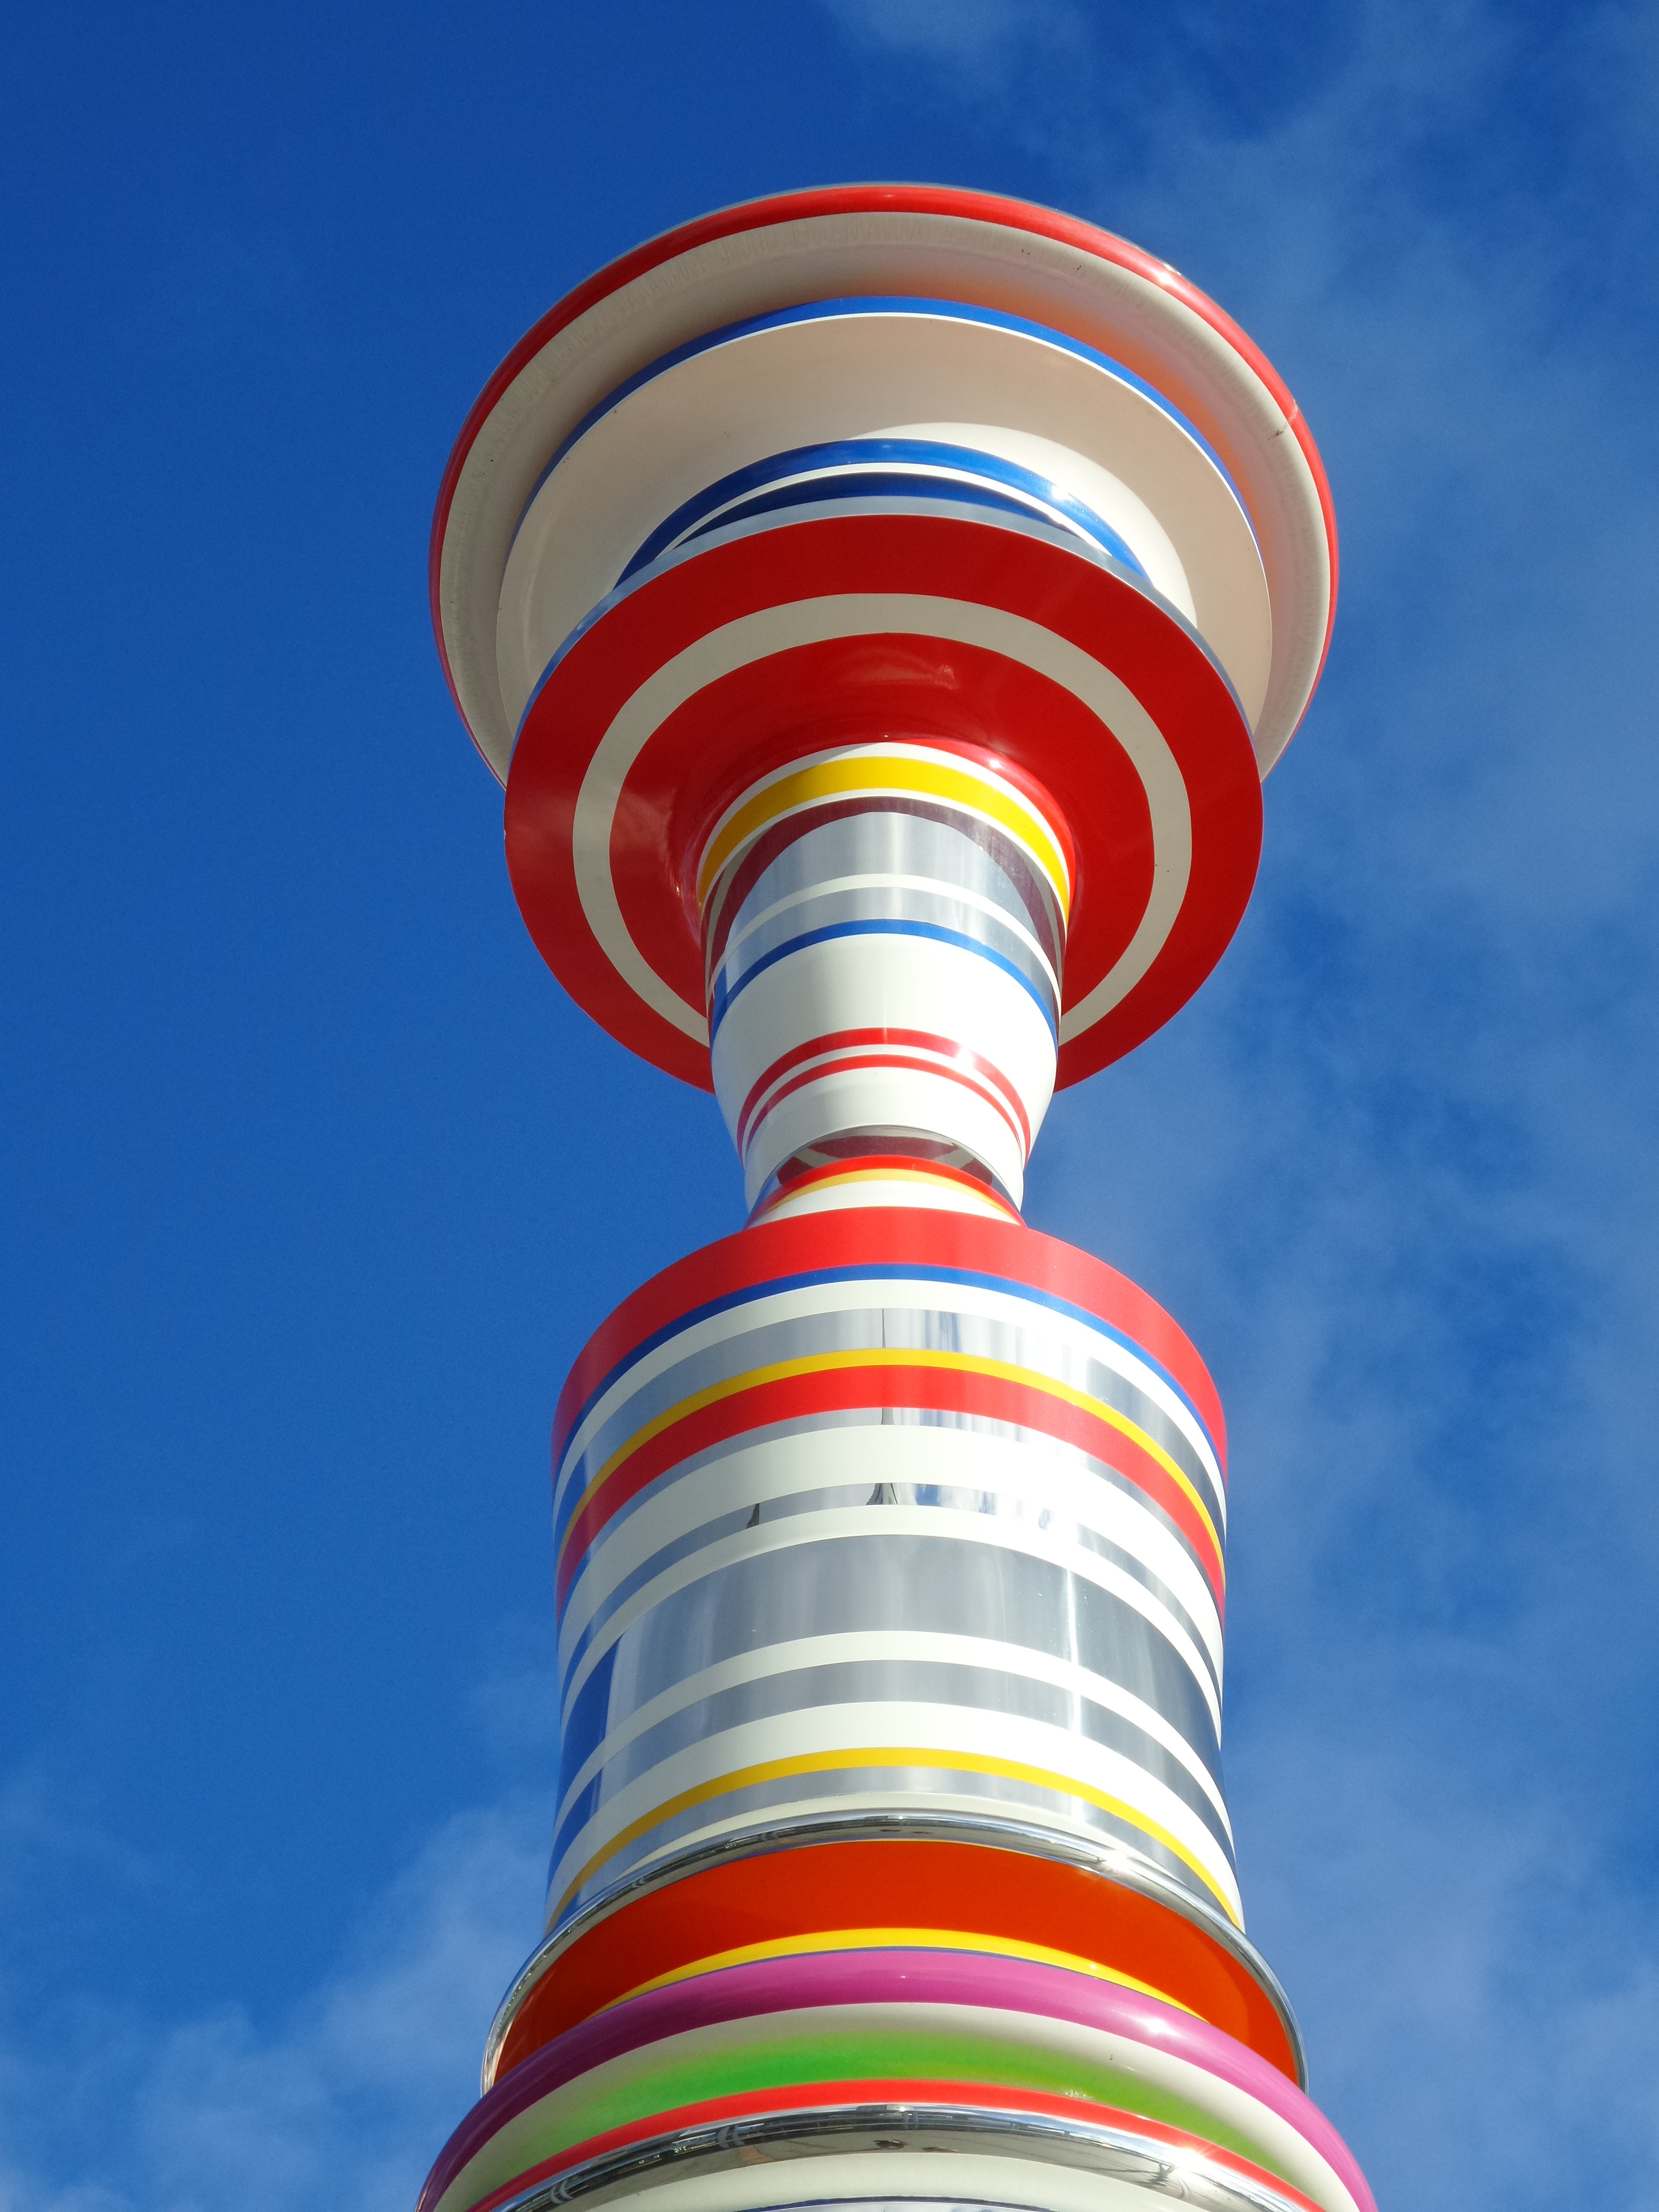
sky, red, tower, color, flag, landmark, blue, colorful, japan, modern, sculpture, art, flag of the united states, takamatsu